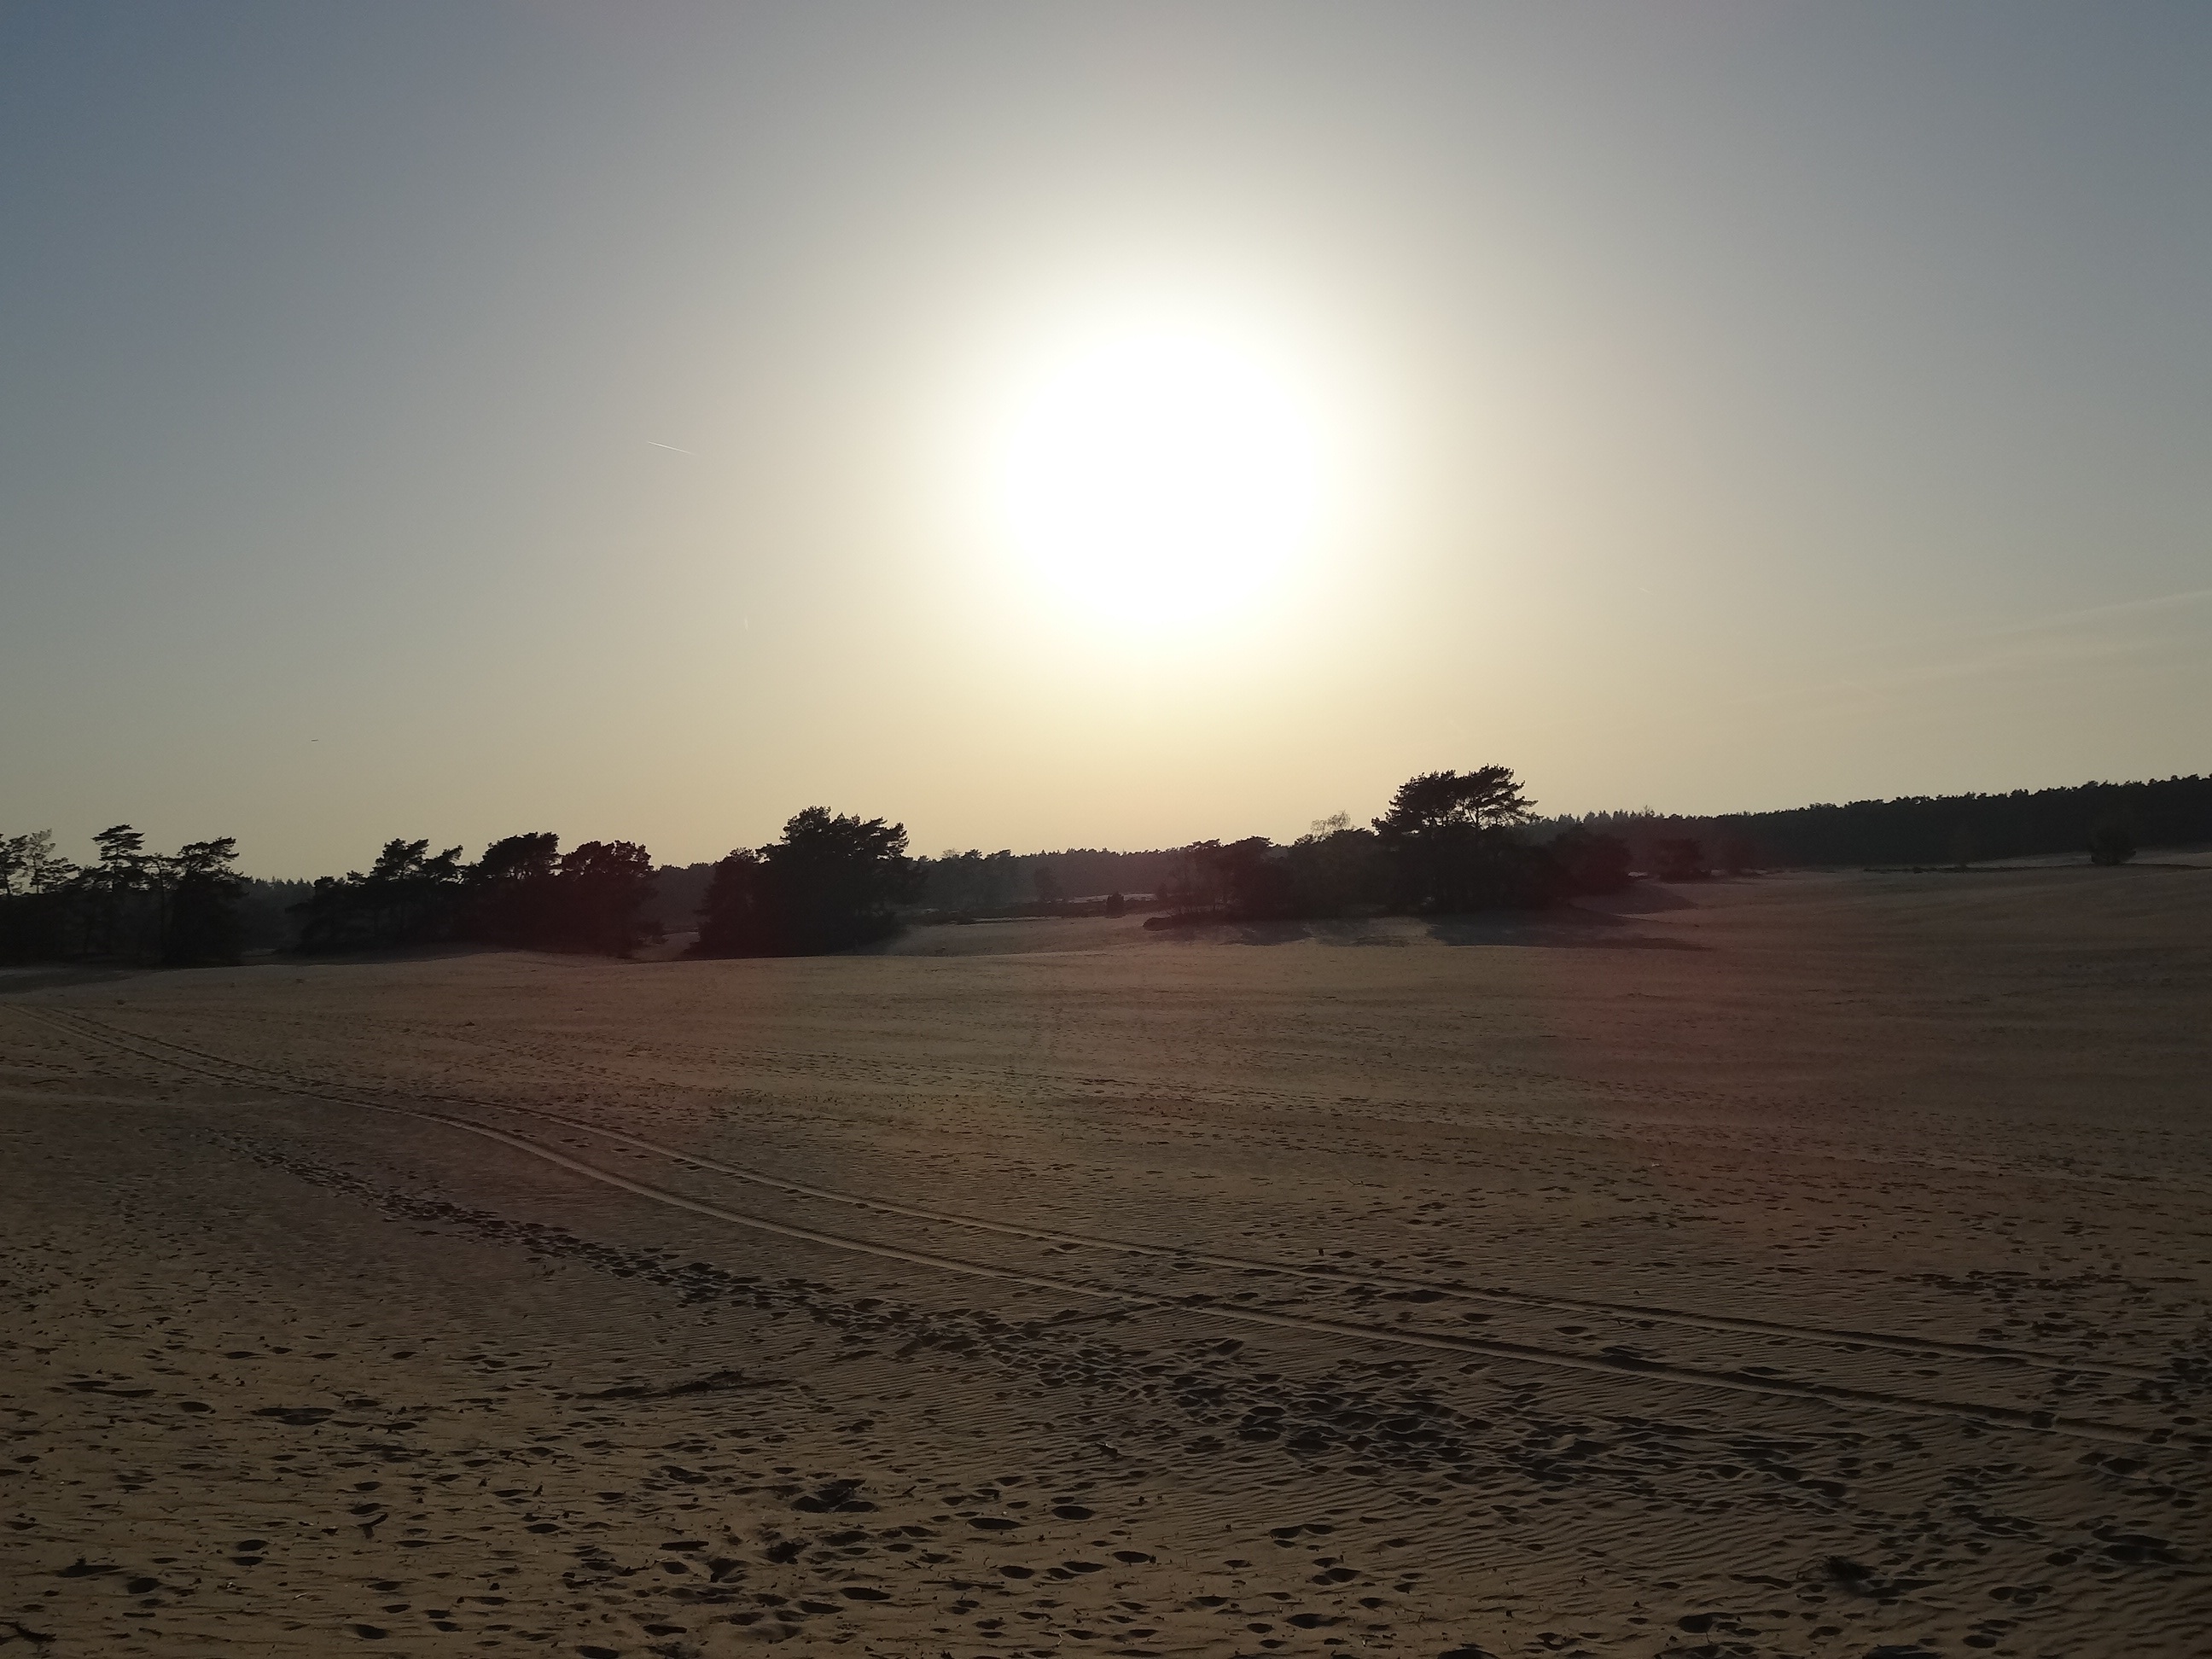
beach, landscape, sea, coast, nature, forest, sand, horizon, silhouette, sky, sun, sunrise, sunset, sunlight, air, morning, desert, view, dawn, dusk, evening, spring, green, blue, colorful, trees, dunes, netherlands, clouds, colors, background, april, heide, evening sky, setting sun, colorful sunset, astronomical object, free time, evening red, natural environment, atmospheric phenomenon, sand drifts